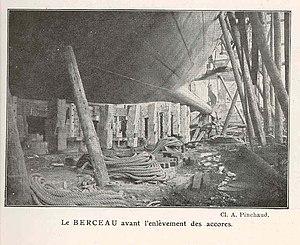
Berceau avant l'enlevement des accores
Un accore ou étançon est une pièce de bois qu’on dresse presque verticalement pour étayer un navire ou un objet, pour le maintenir en place lors de sa construction ou de sa réparation en cale sèche.
Ce glossaire maritime liste les principaux termes techniques utilisés par le monde maritime et les marins.